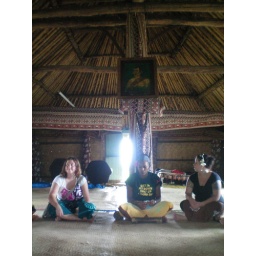
Inside a Fijian house made of Bamboo. The Fijian girl in the centre is our guide Anna.